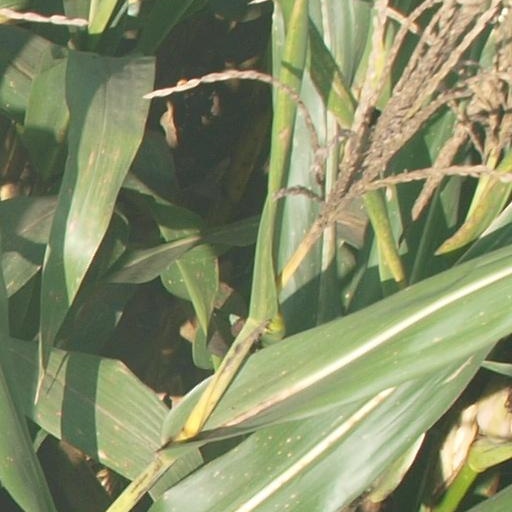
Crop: maize; corn